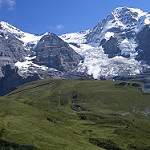
Scene: Outdoor